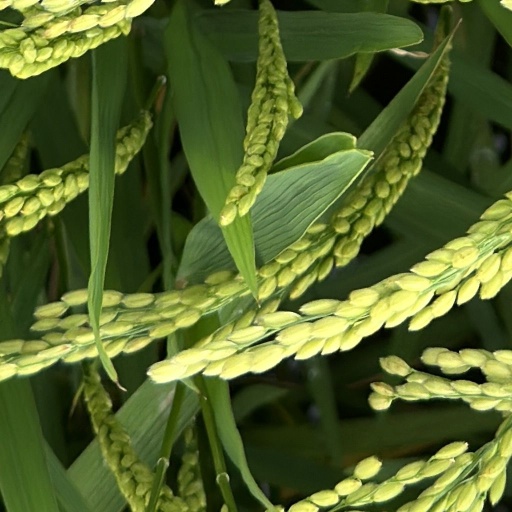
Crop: rice